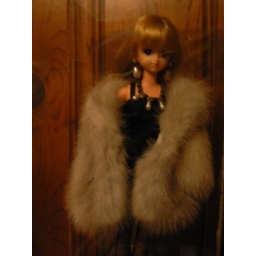
in a plastic box